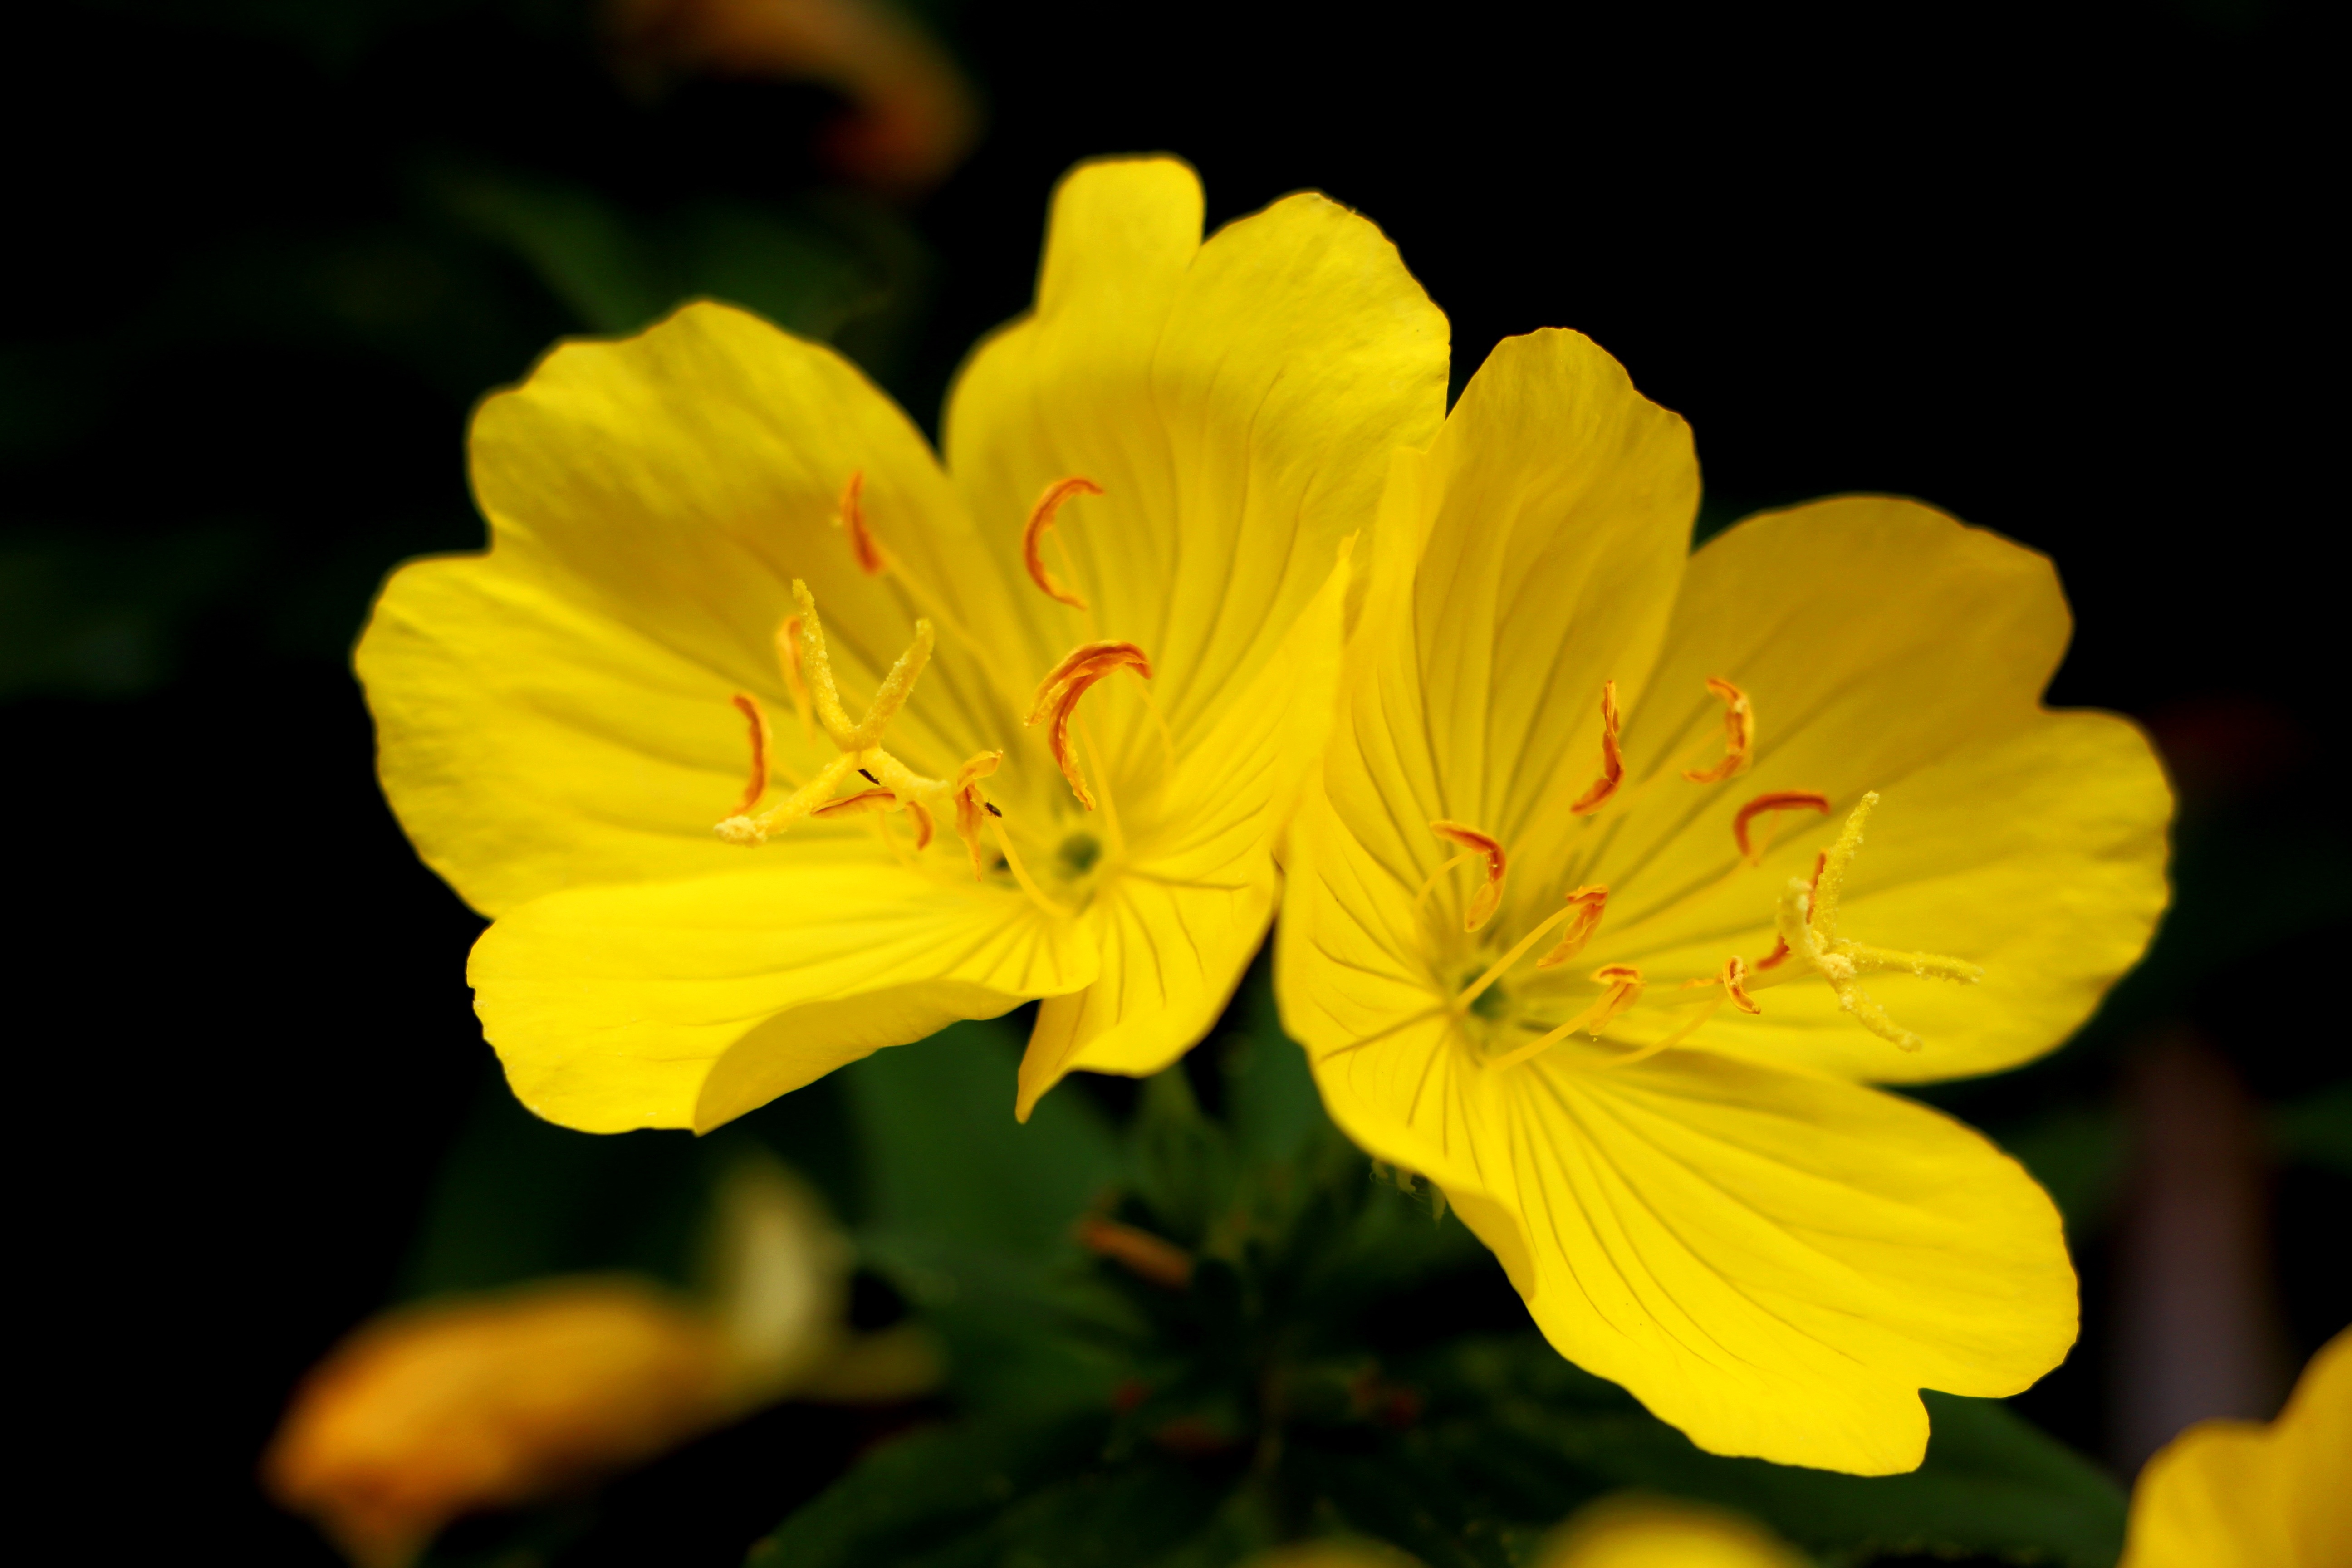
nature, plant, sky, photography, flower, petal, botany, yellow, flora, plants, wildflower, flowers, close up, evening primrose, june, macro photography, tabitha, flowering plant, flower gardens, annual plant, plant stem, land plant, large flowered evening primrose